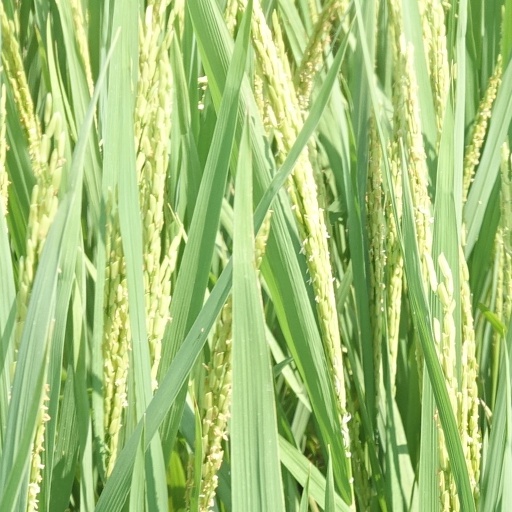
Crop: rice